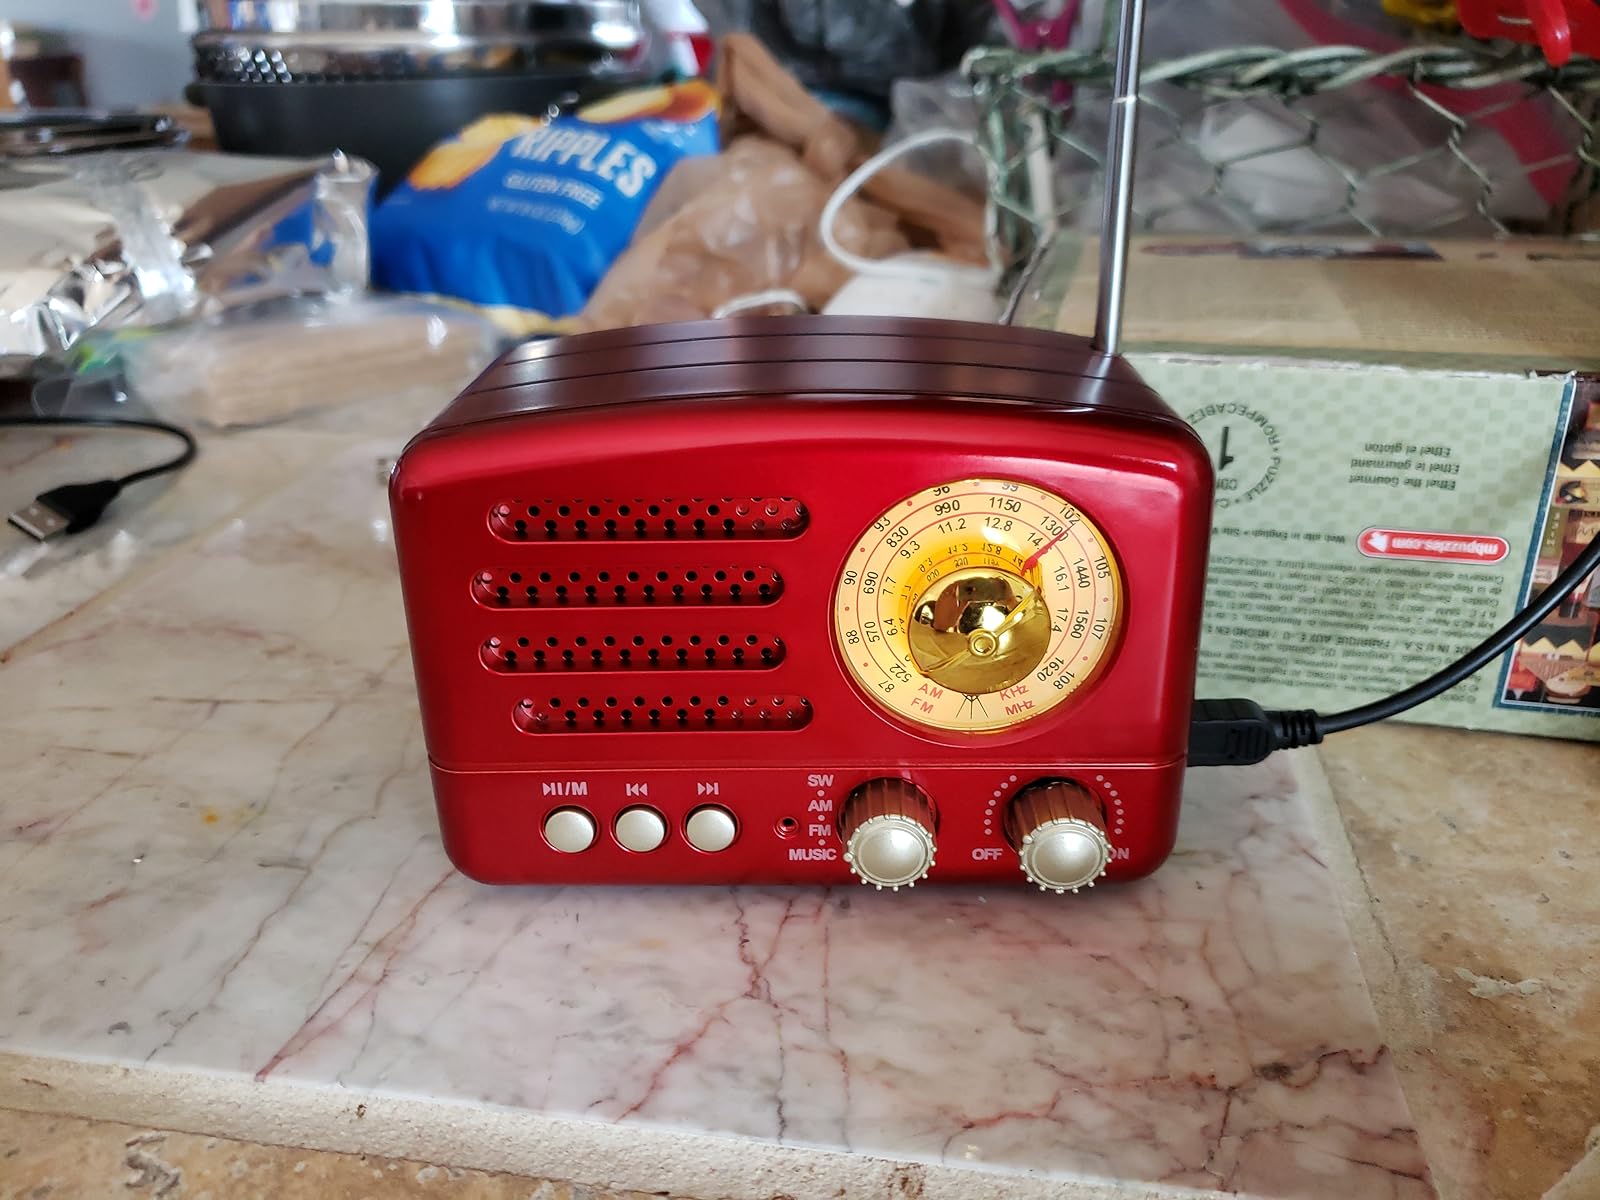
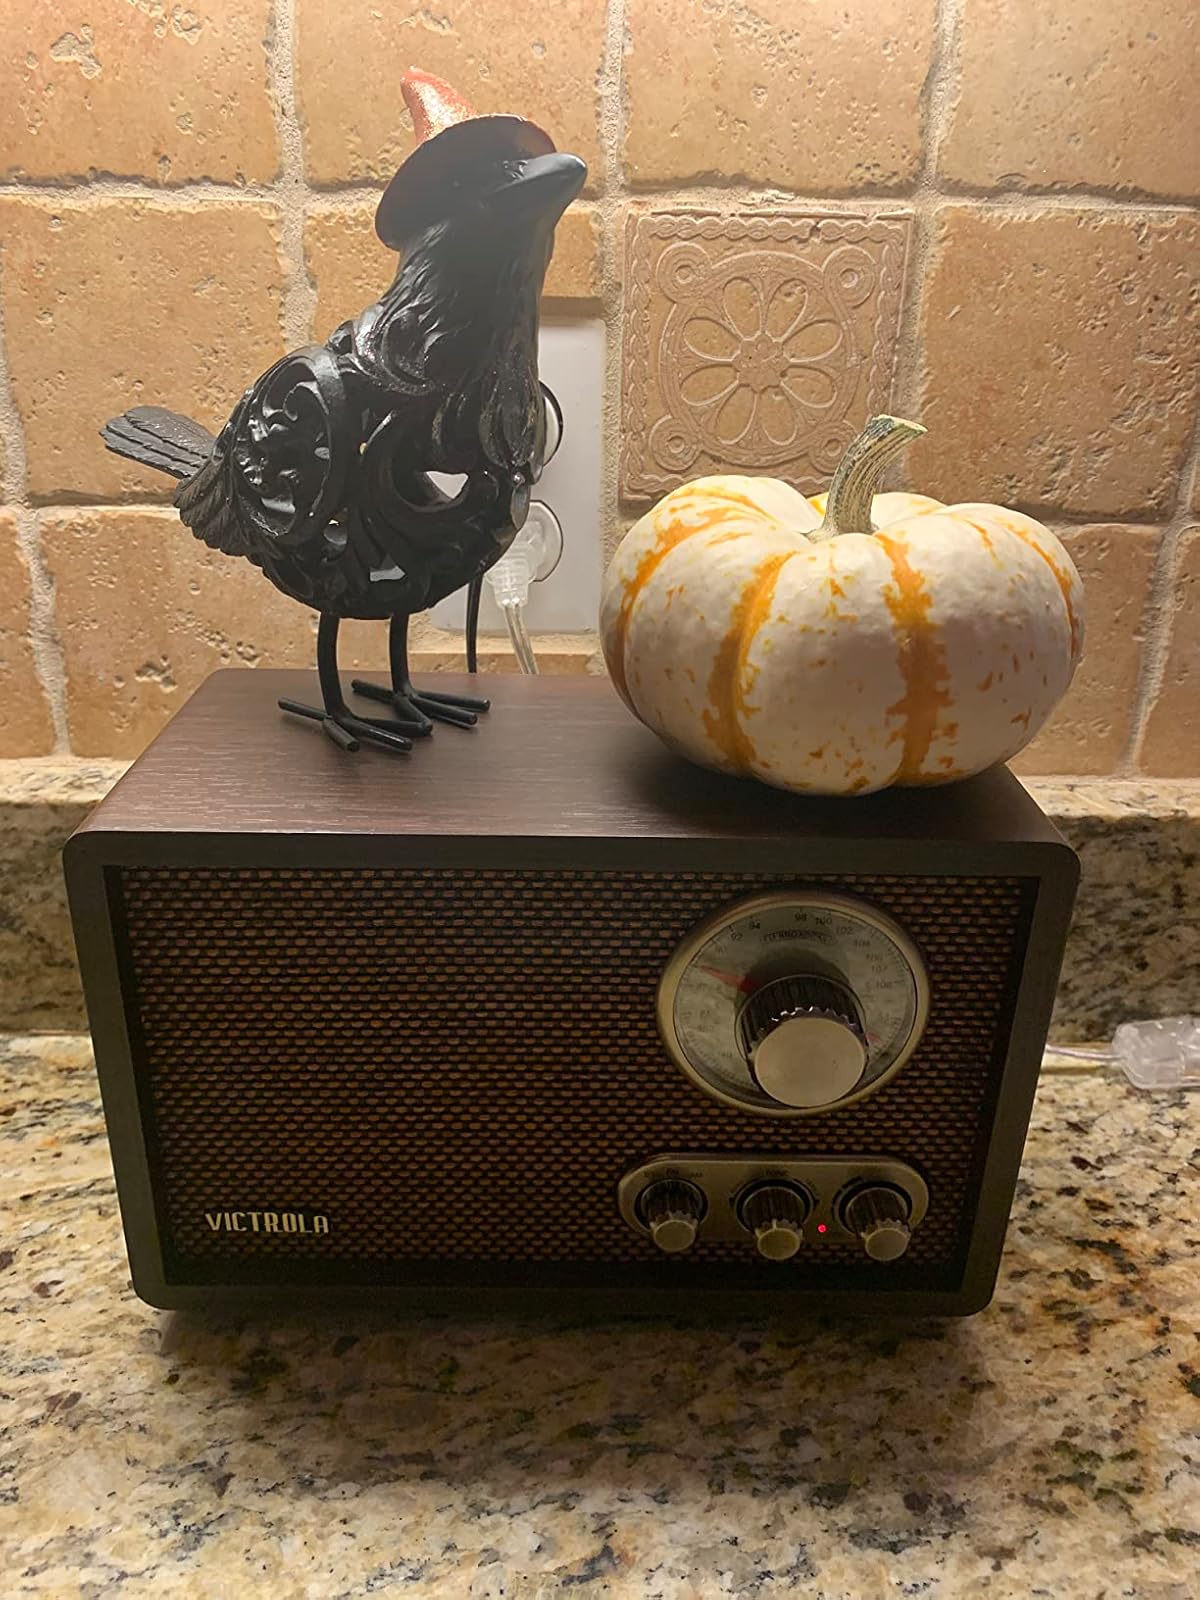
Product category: radio
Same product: no